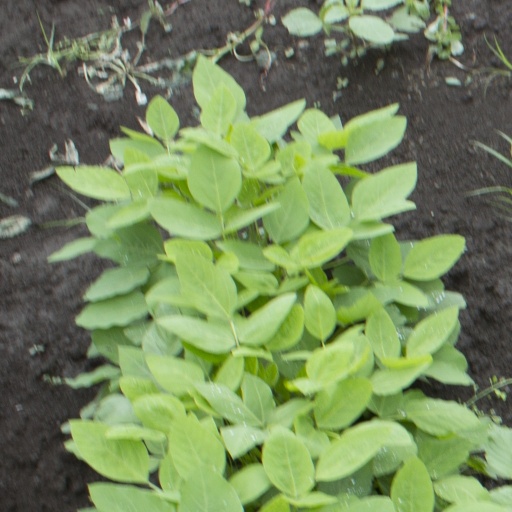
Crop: soybean